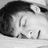
Emotion: neutral